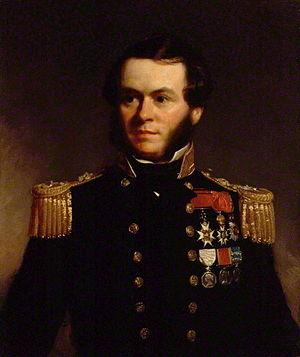
Sherard Osborn, est un amiral de la Royal Navy et un explorateur de l'Arctique.